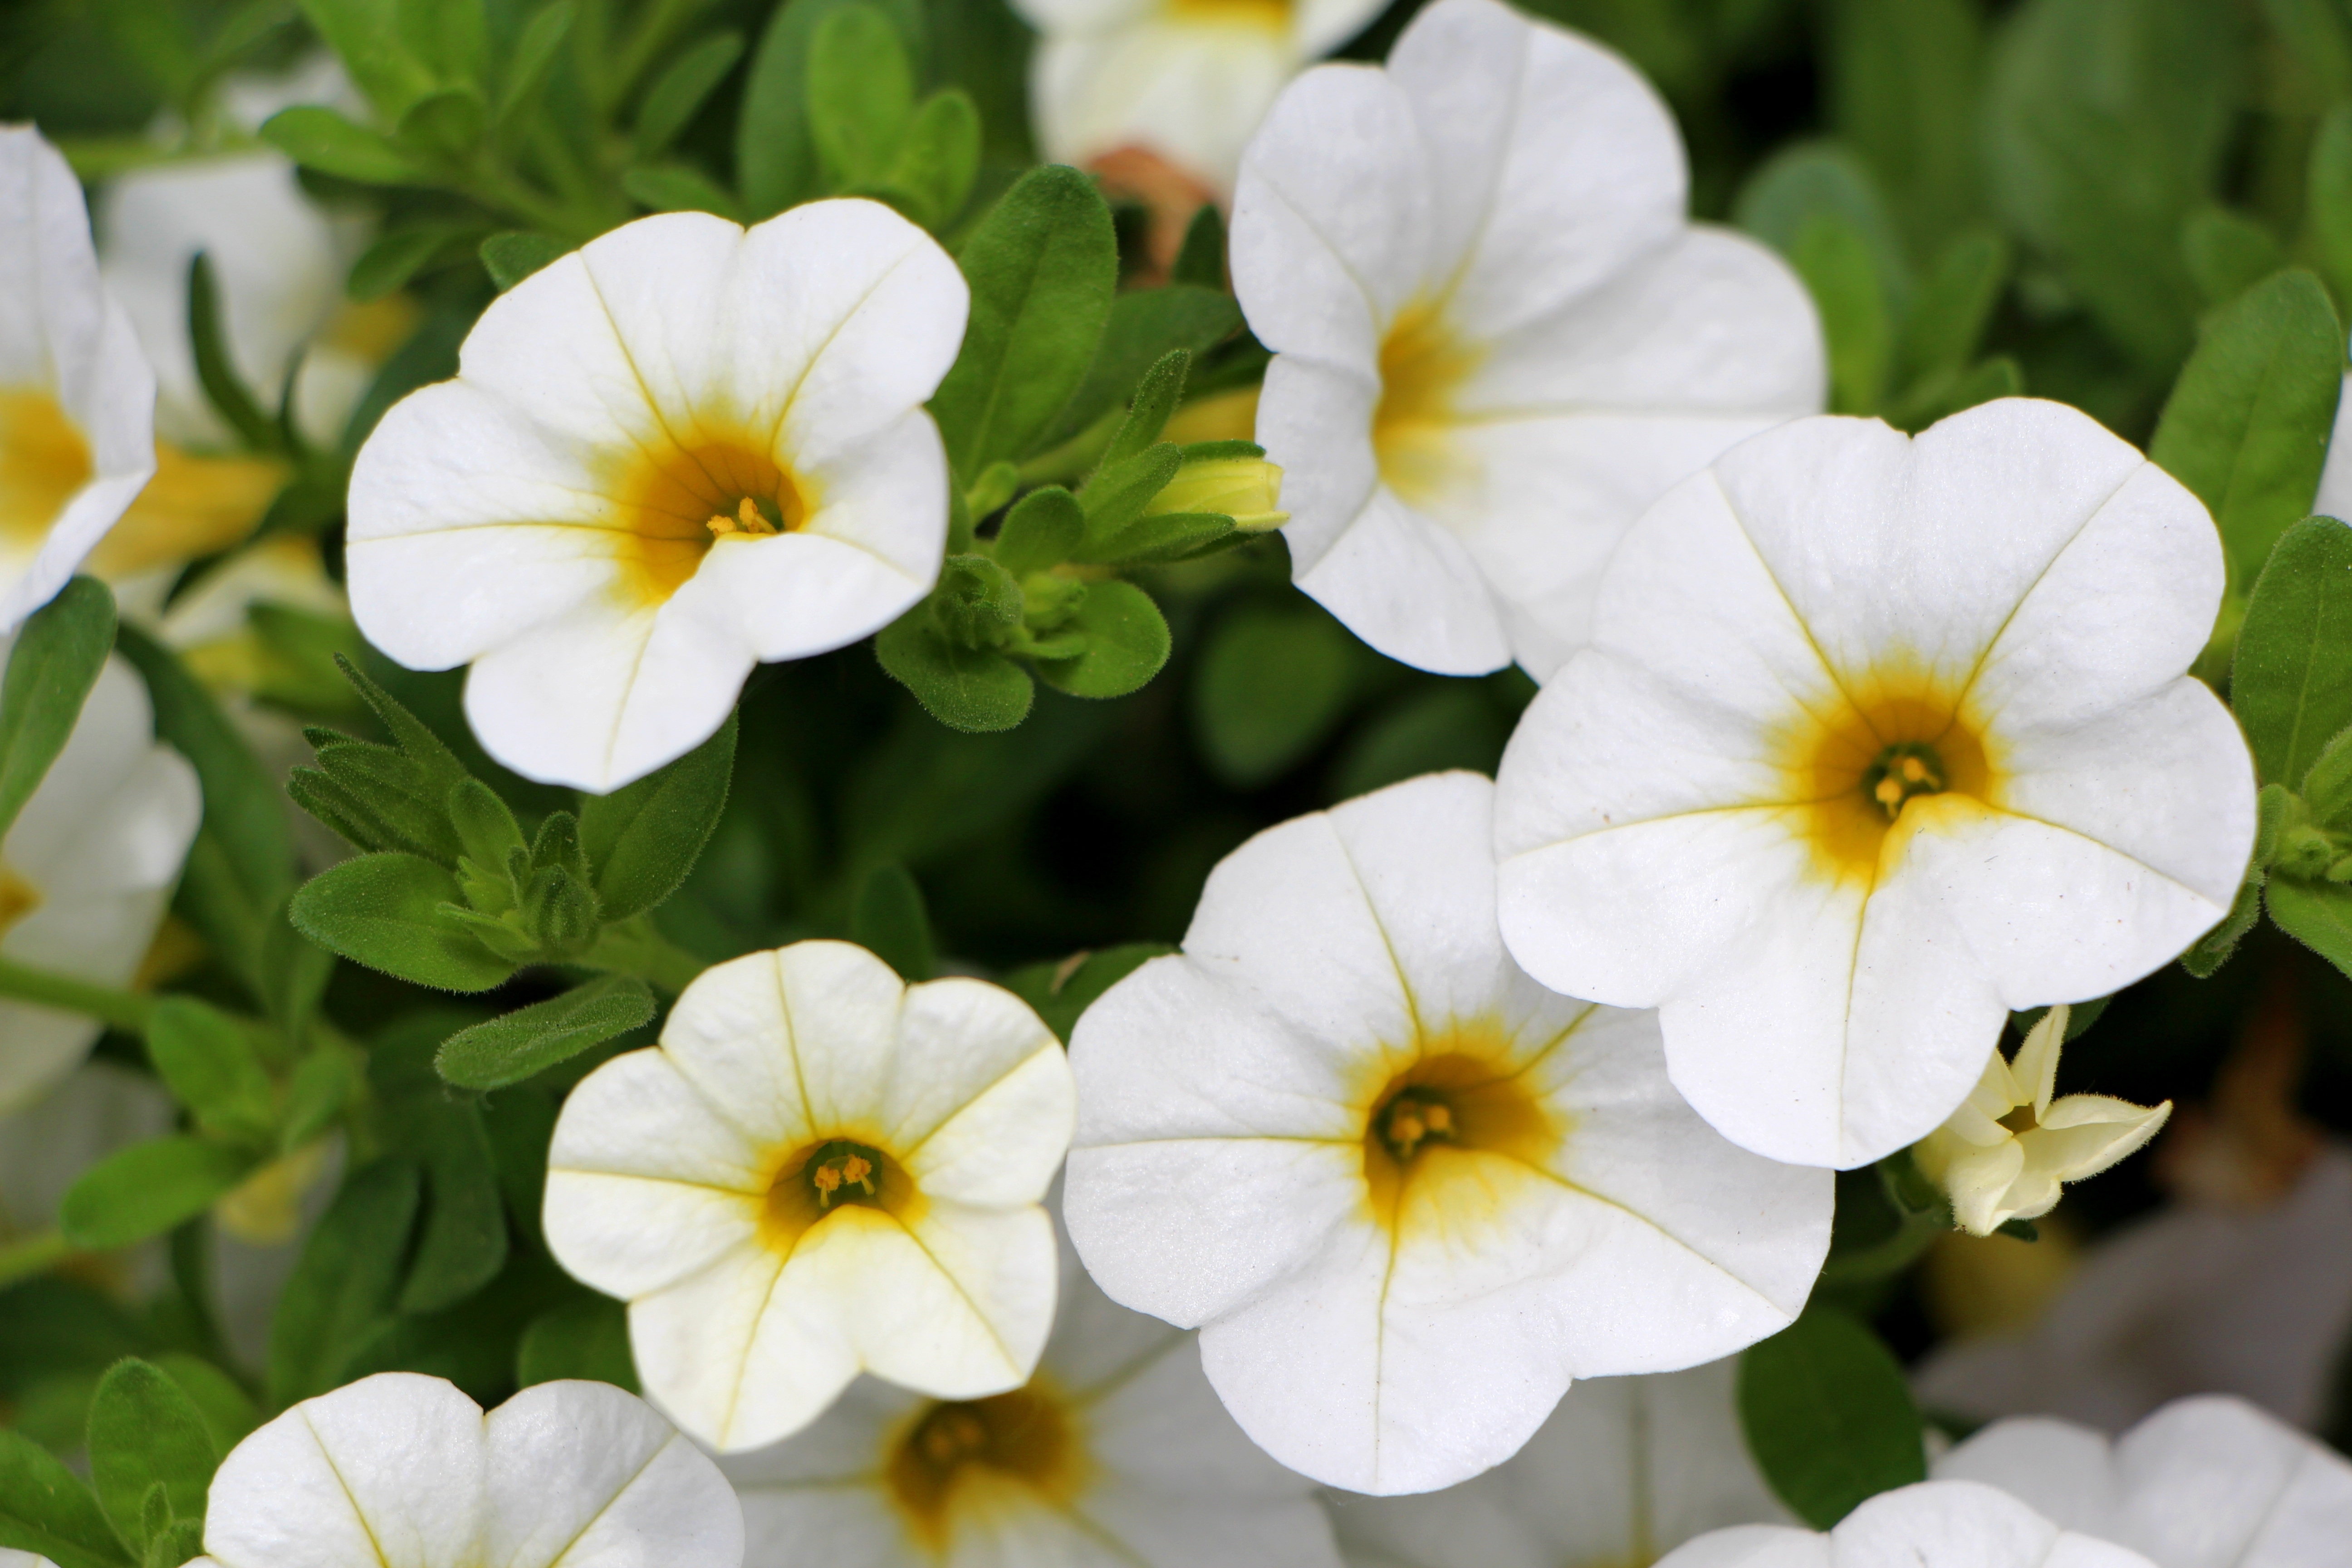
nature, plant, flower, petal, botany, yellow, flora, plants, wildflower, flowers, petunia, viola, june, macro photography, pansy, tabitha, flowering plant, flower gardens, annual plant, land plant, violet family